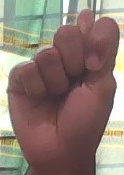
ASL sign: T